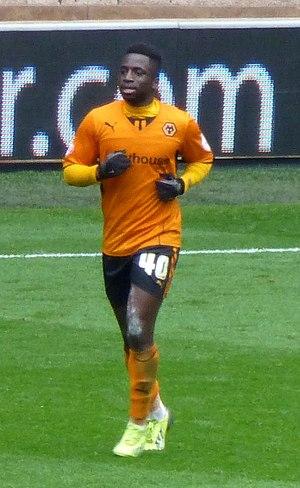
Nouha Dicko, né le 14 mai 1992 à Saint-Maurice, est un footballeur international malien qui possède également la nationalité française. Il évolue actuellement au poste d'attaquant au Vitesse Arnhem.